West Sumatra

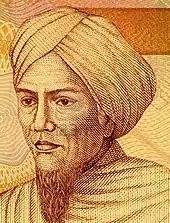
Tuanku Imam Bonjol was one of the leader of the Padri movement during the Padri War. Ultimately he was captured the Dutch and was exiled to the Celebes

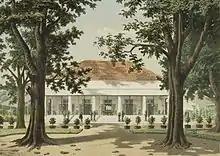
The residence of the governor of "Westkust van Sumatra"

At the beginning of the 17th century, the Pagaruyung Kingdom was forced to recognize the sovereignty of the Aceh Sultanate, and to recognize the designated Aceh governors for the west coast of Sumatra. But around 1665, the Minangkabau people on the west coast rebelled against the Aceh governor. From the letter of the Minangkabau ruler Raja Pagaruyung submitted a request to the Dutch East India Company (VOC), and the VOC at that time took the opportunity to end Aceh's monopoly on gold and pepper. Furthermore, the VOC through its regent in Padang, Jacob Pits whose territory included from Kotawan in the south to Barus in the north sent a letter dated October 9, 1668 addressed to the Ahmadsyah Sultan, Iskandar Zur-Karnain, the Minangkabau ruler who was rich in gold, was told the VOC controlled the west coast area so that the gold trade can be re-flowed through the coast. According to Dutch records, Sultan Ahmadsyah died in 1674 and was replaced by his son Sultan Indermasyah. When the VOC succeeded in expelling the Aceh Sultanate from the coast of West Sumatra in 1666, Aceh's influence weakened on Pagaruyung. The relationship between the outer regions and the coast with the Kingdom of Pagaruyung becomes closer. At the time Pagaruyung was one of the trading centers on the island of Sumatra, due to its production of gold, it attracted the attention of the Dutch and the British to establish relations with Pagaruyung. It is recorded that in 1684, a Portuguese explorer named Tomas Dias paid a visit to Pagaruyung at the behest of the Dutch governor general in Malacca.